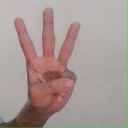
अक्षर: व